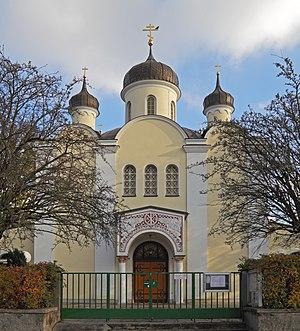
Berlin-Wilmersdorf [ˈvɪlmɐsdɔʁf] est un quartier de la ville de Berlin. Il est situé dans l'arrondissement de Charlottenbourg-Wilmersdorf.
La cathédrale de la Résurrection-du-Christ est une petite cathédrale russe orthodoxe située au bord du Hohenzollerndamm à Wilmersdorf, quartier de l'arrondissement de Charlottenbourg-Wilmersdorf de Berlin.